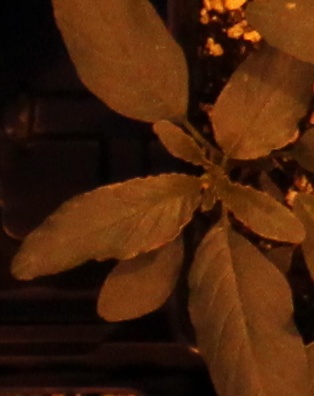
Label: Waterhemp